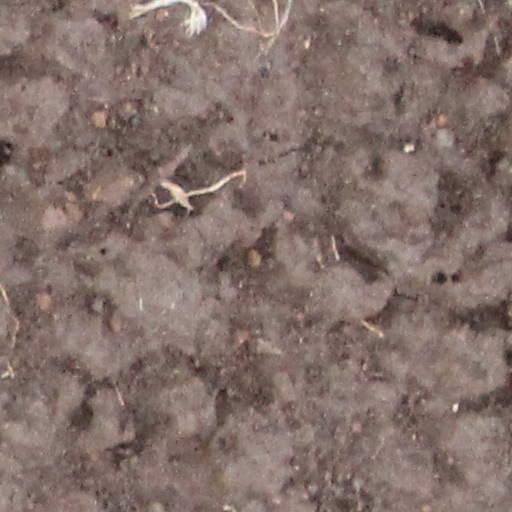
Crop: wheat